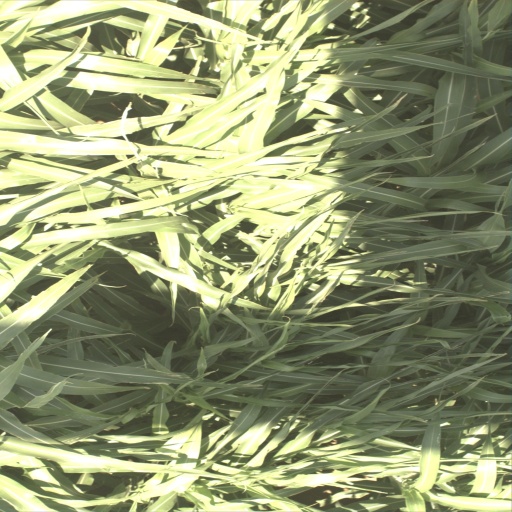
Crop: sorghum